Coat of arms of Paris

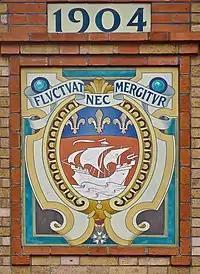
Coat of arms of Paris, 1904, on the wall of a municipal building in the 5th arrondissement of the city. The chief is styled as "France moderne", with three fleur-de-lis.

This verse is medieval, attributed to either Pope Gregory IX or Pope Innocent IV in the context of the war against Frederick II, in which Frederick had destroyed the Genoese fleet.